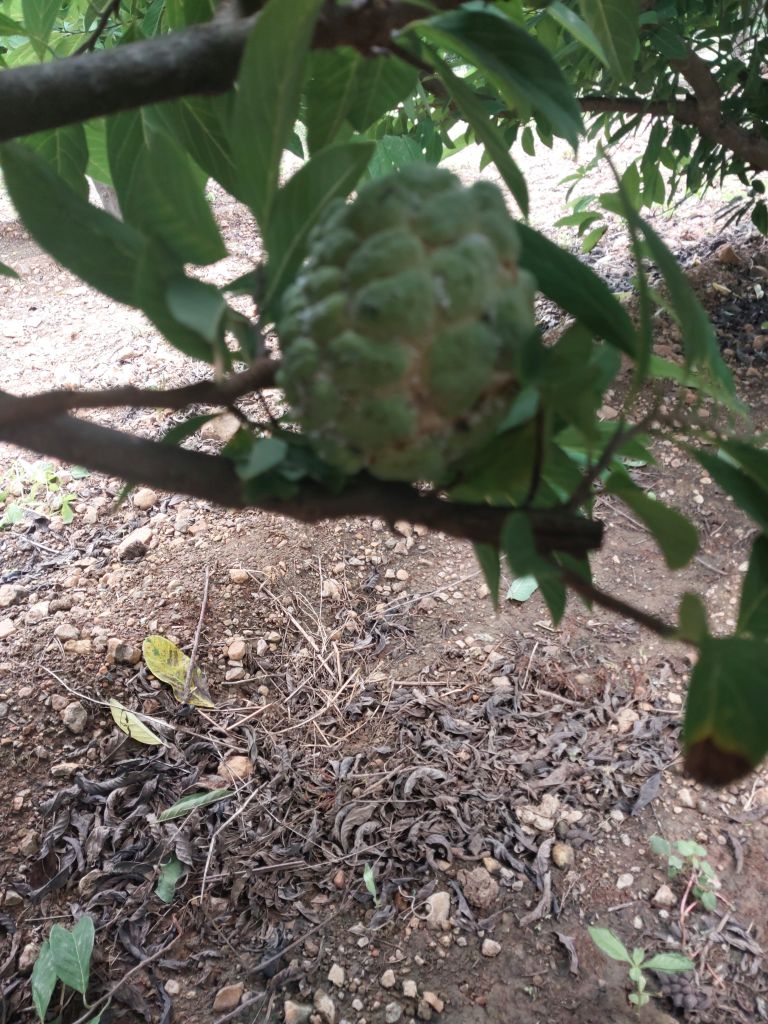
Disease label: Mealy Bug